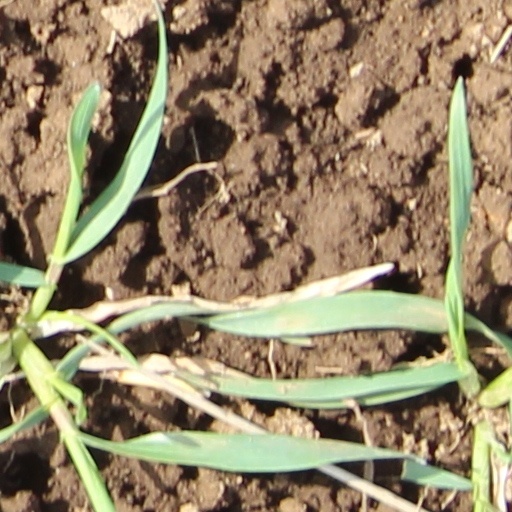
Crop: wheat